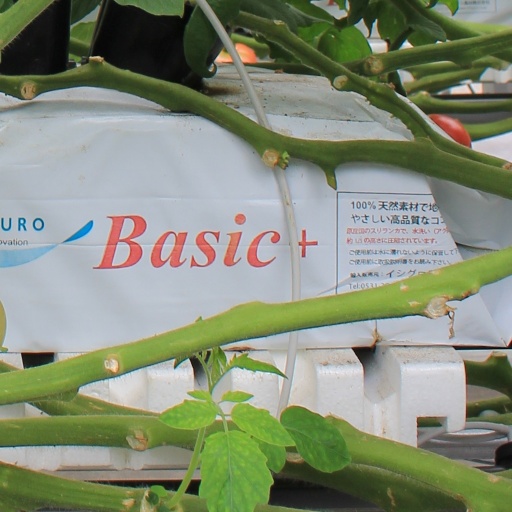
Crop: tomato